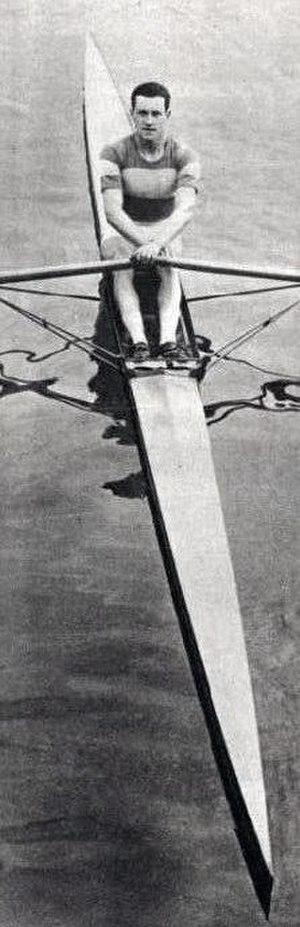
Marc Detton en skuff en 1924.
Marc Detton est un rameur français né le 20 février 1901 à Thorigny-sur-Marne et mort le 24 janvier 1977 dans le 20ᵉ arrondissement de Paris.